Hermitage of St. Simon

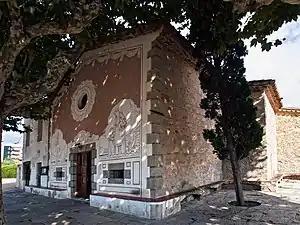
Ermita de Sant Simó

Hermitage of St. Simon (Ermita de Sant Simó) is a small Spanish parish church located in the east end of the Royal Road, in the faubourg of Havana, in the municipality of Mataró, "comarca" of Maresme. Dating to 1611, the seaside chapel is well-known along the Catalonia coast. It has a single nave in keeping with ancient seafaring tradition. The Feast Day is 28 October.